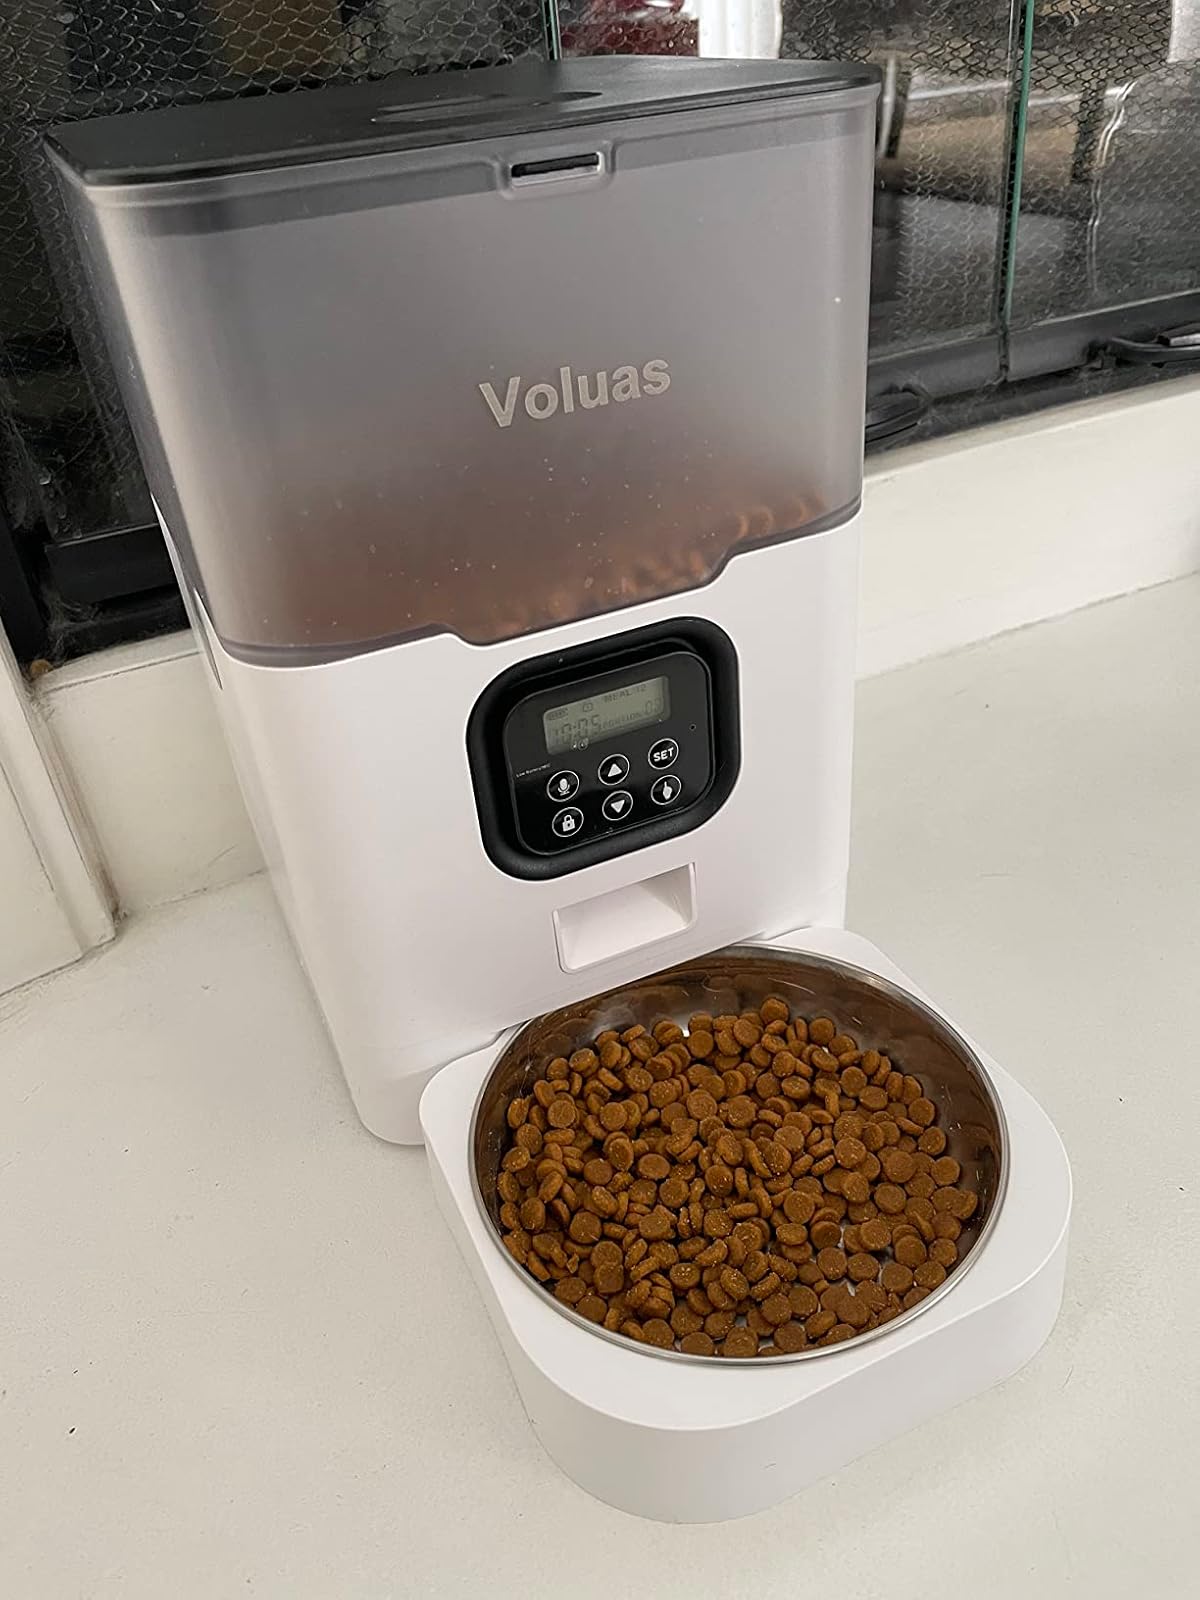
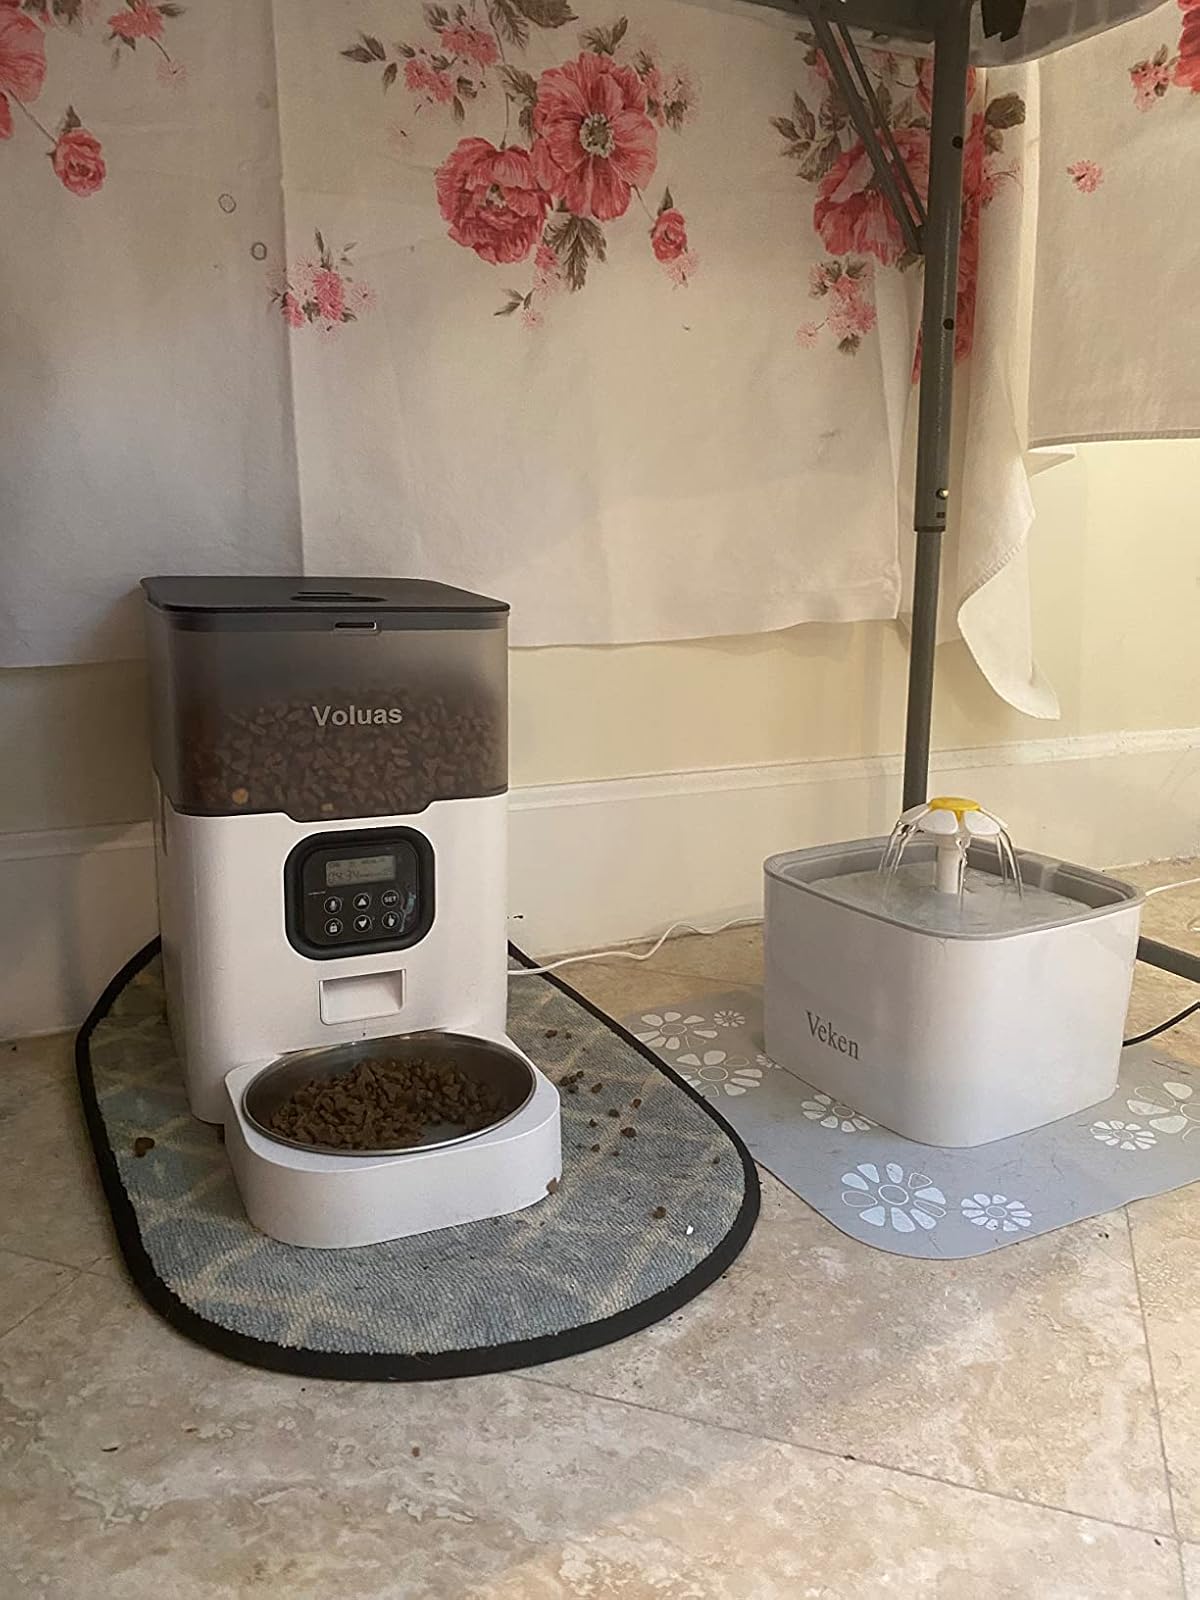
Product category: items_feeder
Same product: yes